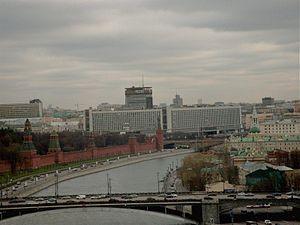
Le Rossiya était le plus grand hôtel de Moscou, capitale de la Russie. Il était situé sur les rives de la Moskova à l'est de la place Rouge et du Kremlin. L'hôtel comptait 3 182 chambres pour 5 300 lits et 245 suites pouvant héberger 5 300 personnes. Inauguré en 1967, il a été fermé en 2007 puis rasé. Sur son emplacement a été créé en 2017 le parc Zariadié.
L’Immeuble Zariadié est un projet de gratte-ciel non réalisé, qui devait être érigé à la place du quartier Zariadié de Moscou, démoli. Il aurait été la Huitième Sœur moscovite, faisant partie des gratte-ciel staliniens. L'architecte était Dmitri Tchetchouline.